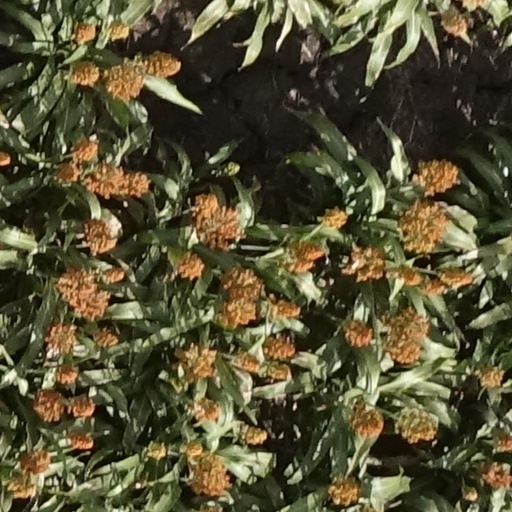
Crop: sorghum